Blériot-SPAD S.61

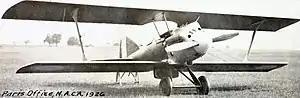

The Blériot-SPAD S.61 was a French fighter aircraft developed in 1923. Designed by André Herbemont, the S.61 was a conventional biplane, abandoning the swept upper wing used by Herbemont in several previous designs. The prototype S.61 was evaluated by the French Air Force alongside the S.51 as a potential new fighter, but like its stablemate, was rejected. The Polish Air Force (which had also purchased the S.51) was impressed enough to order 250, as well as purchase licences for local production. The Romanian Air Force also ordered 100 aircraft. About 30 were built in Poland, by the CWL ("Centralne Warszaty Lotnicze" - Central Aviation Workshops, a predecessor of PZL).